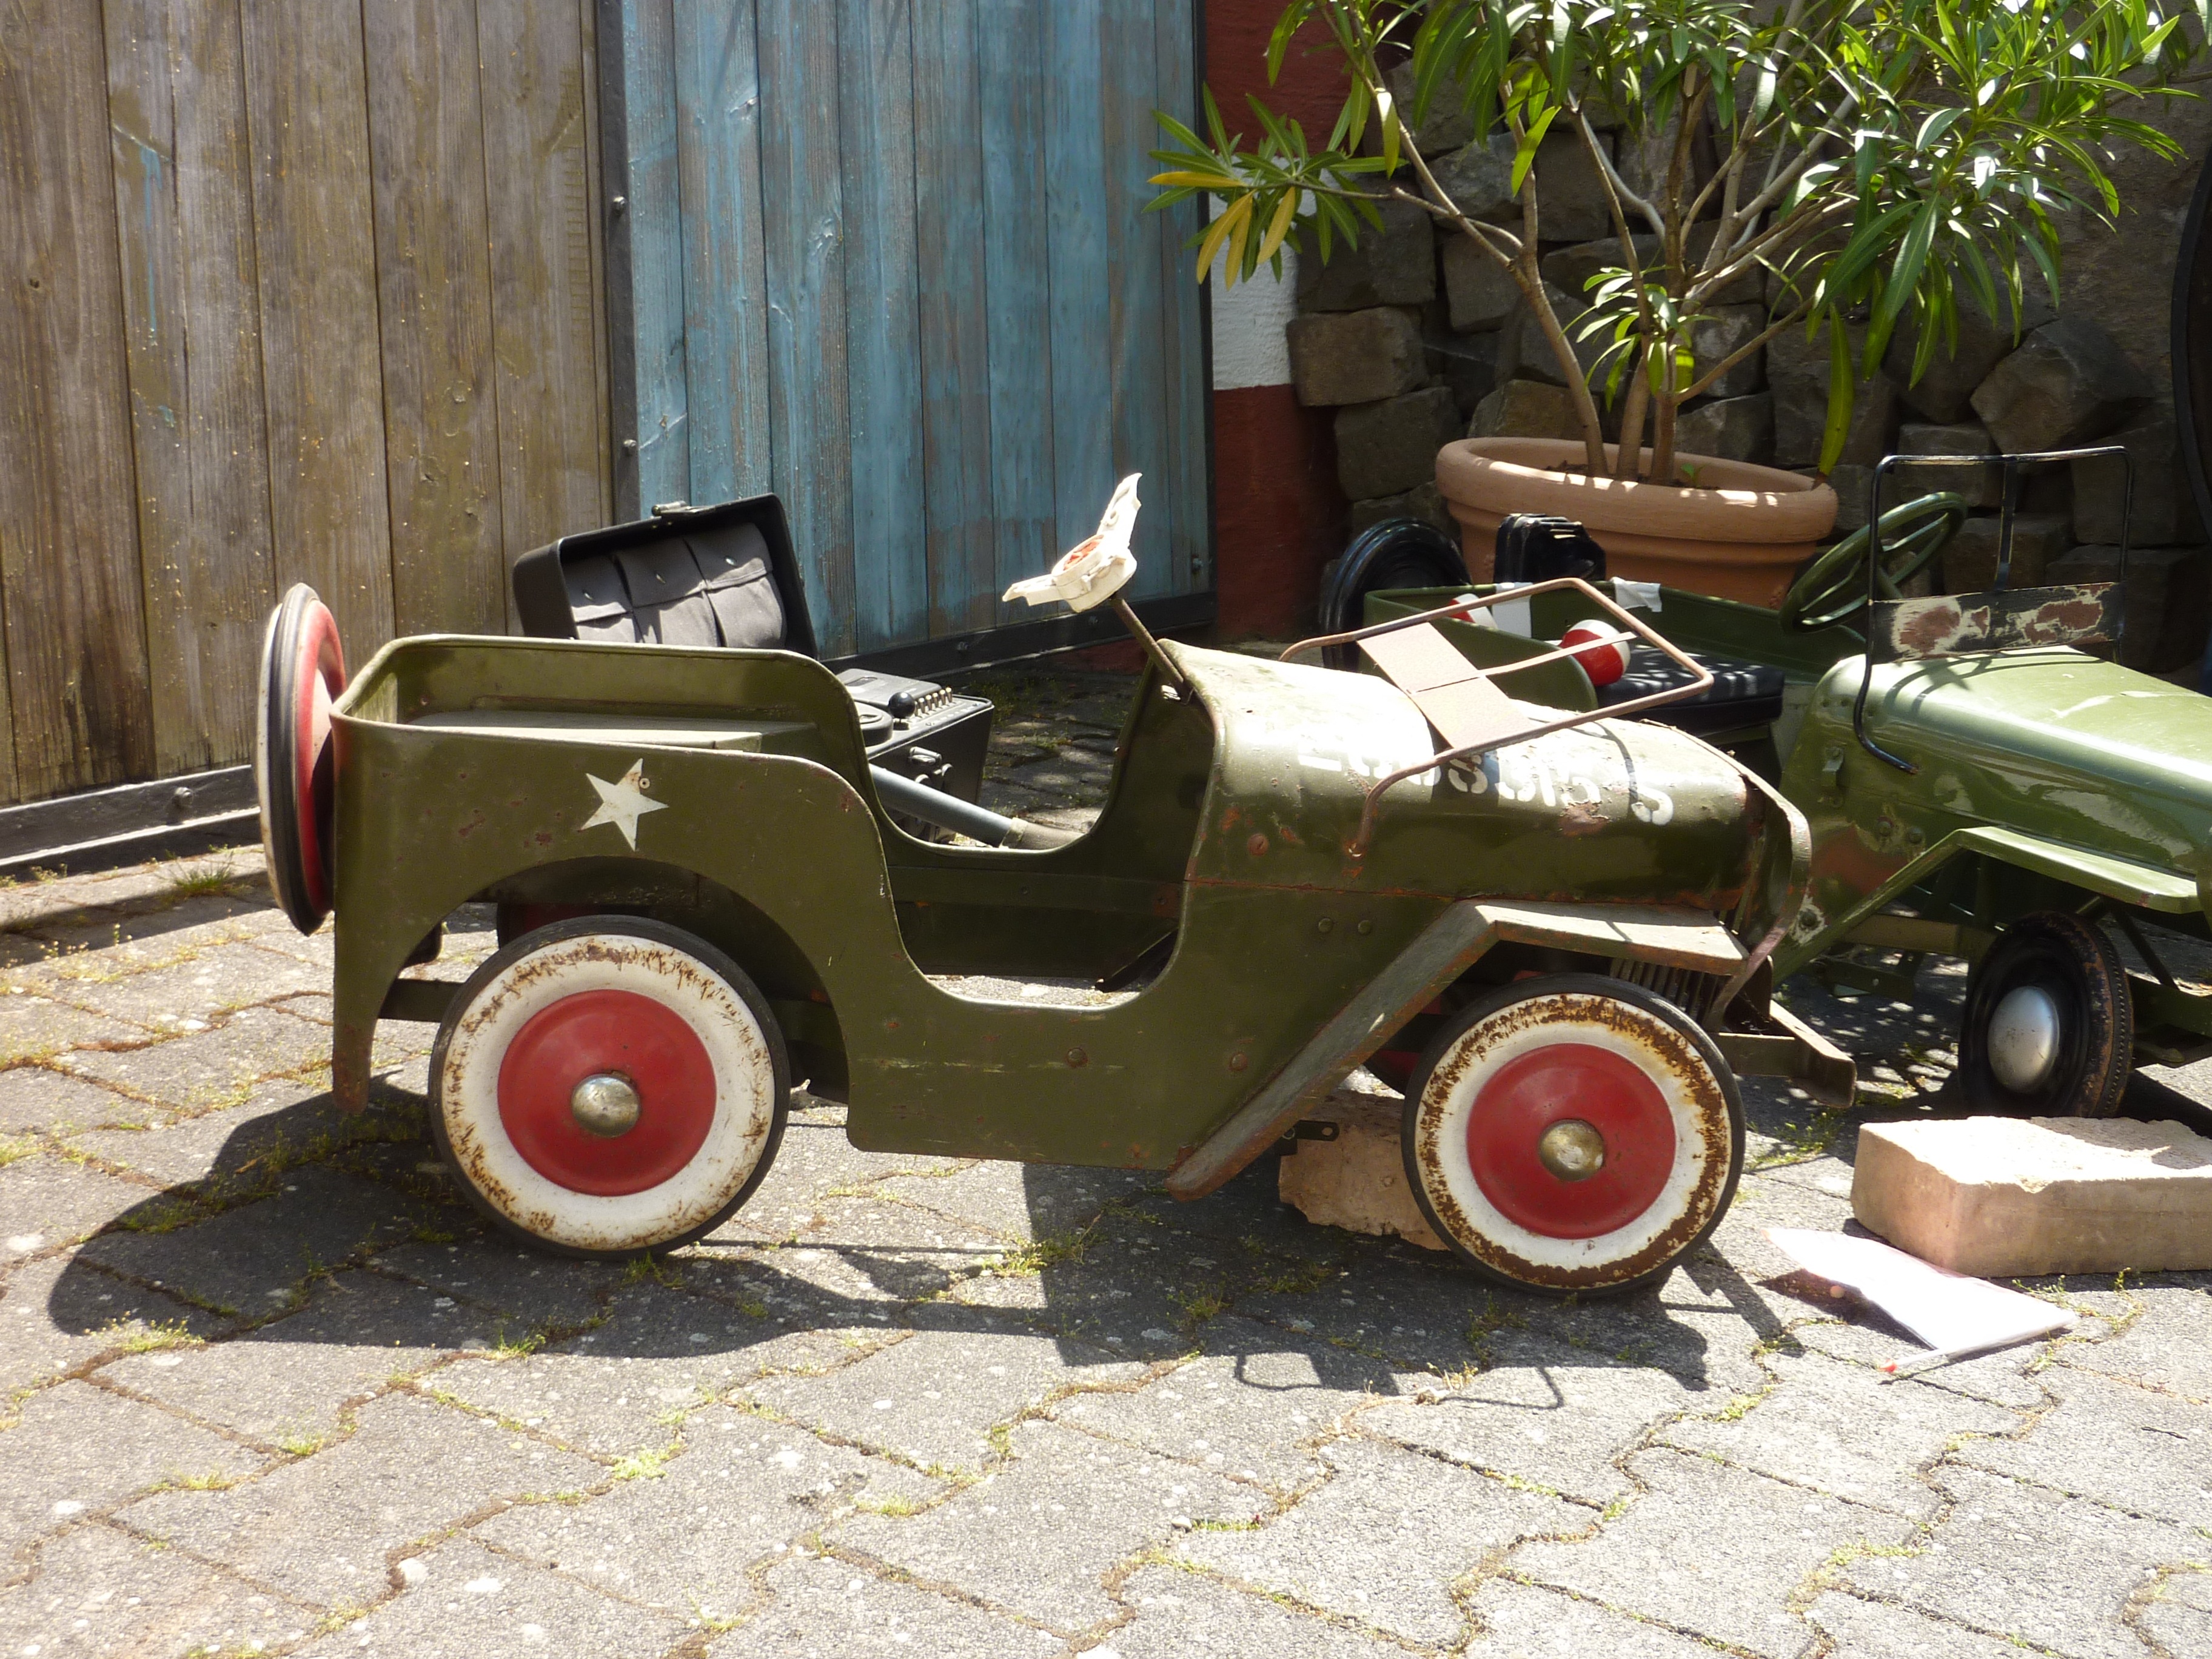
car, old, vehicle, auto, motor vehicle, vintage car, toys, antique car, land vehicle, automobile make, military vehicle, tin toys, spilelzeugauto, from sheet metal